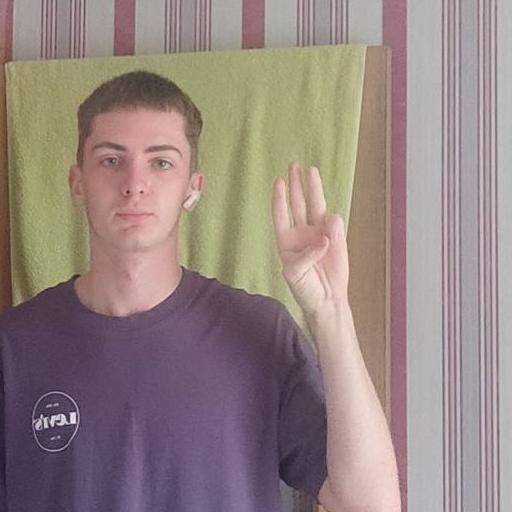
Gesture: three